HMS Tireless (S88)

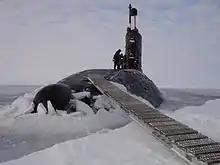
"Tireless" at the North Pole

From 9 July 2010 to 12 May 2011, "Tireless" undertook a ten-month deployment, spending 253 days at sea, the longest conducted by a Royal Navy submarine in ten years. During the deployment the boat passed through the Suez Canal for the first time, provided protection for the French aircraft carrier "Charles de Gaulle" launching aircraft over Afghanistan, and called into the ports of Fujairah in the United Arab Emirates, Goa in India and Souda Bay in Crete. "Tireless" was also involved in a multi-nation anti-submarine exercise in the Gulf of Oman which saw the Australian frigate HMAS "Melbourne" and the French frigate FS "Dupleix" attempt to locate the submarine.